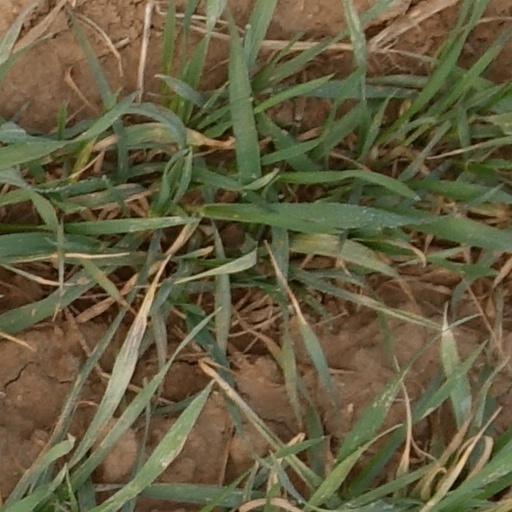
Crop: wheat